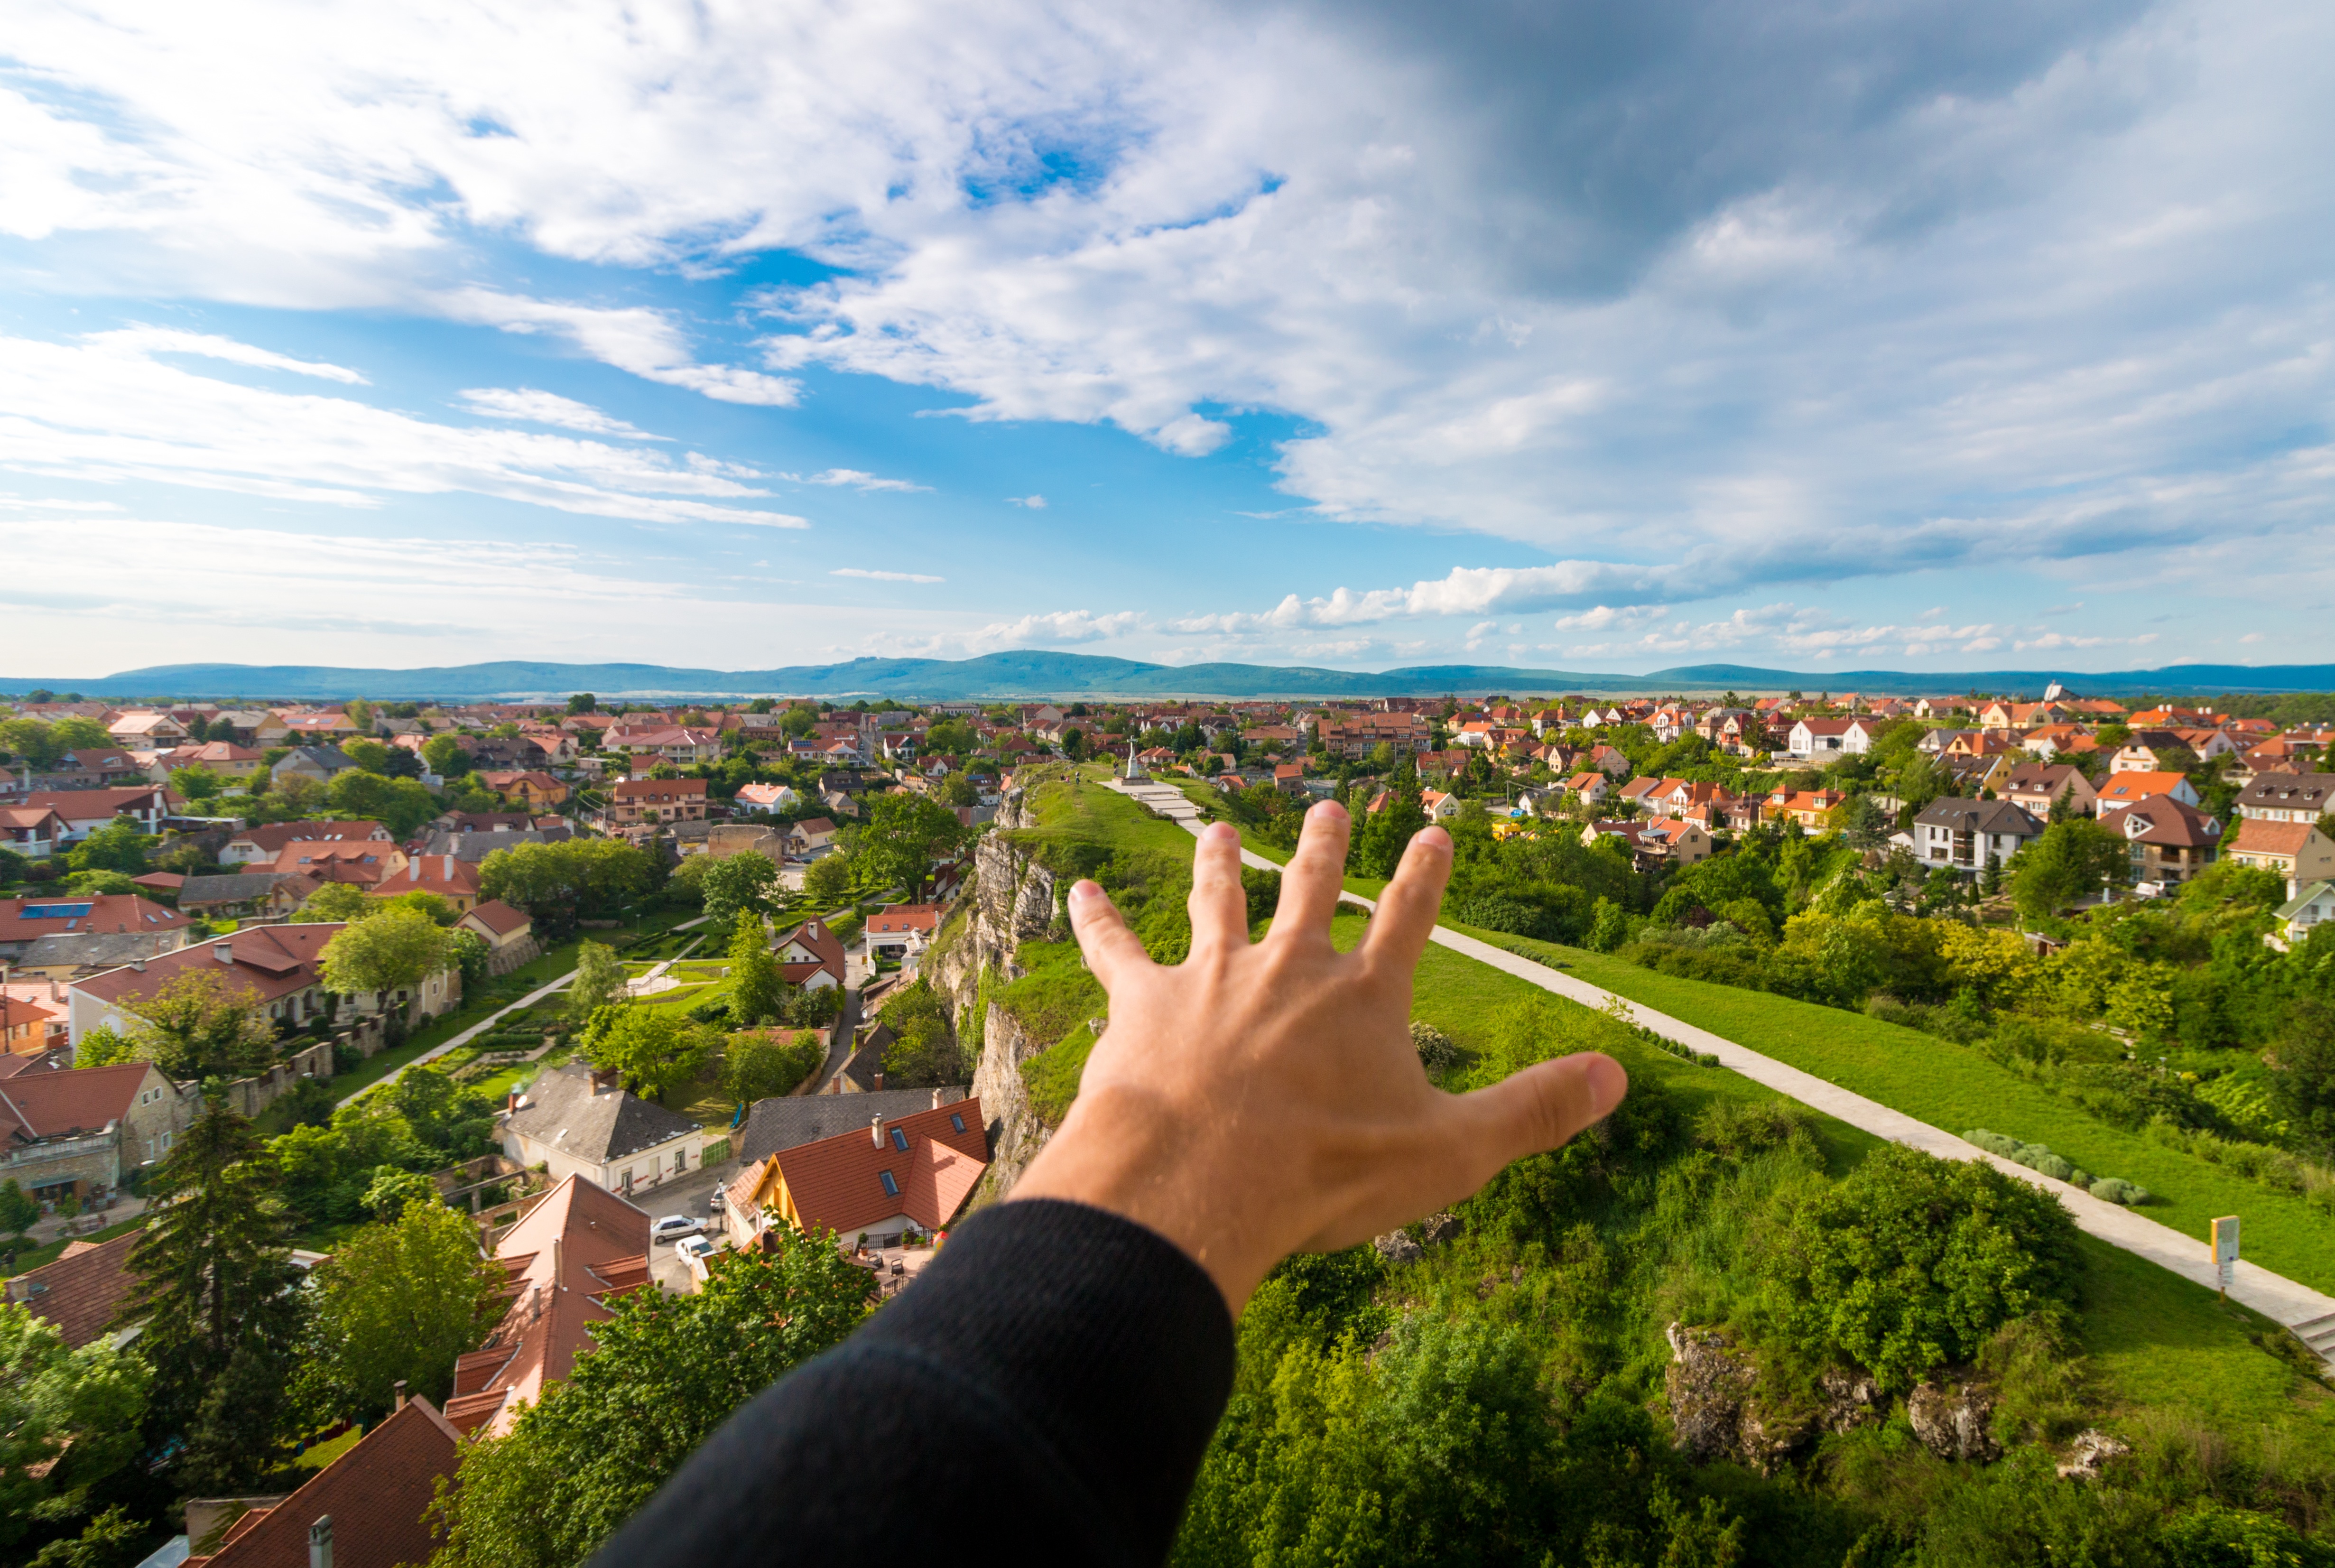
coast, tree, horizon, sky, skyline, photography, hill, panorama, vacation, suburb, tourism, aerial photography, residential area